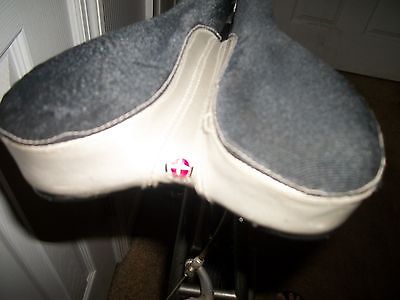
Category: bicycle